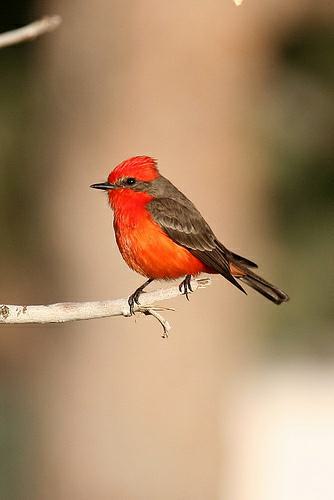
A photo of a vermilion flycatcher